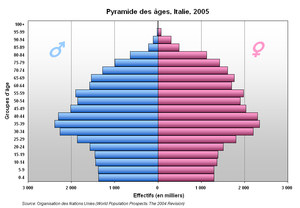
Pyramide des âges, Italie, 2005